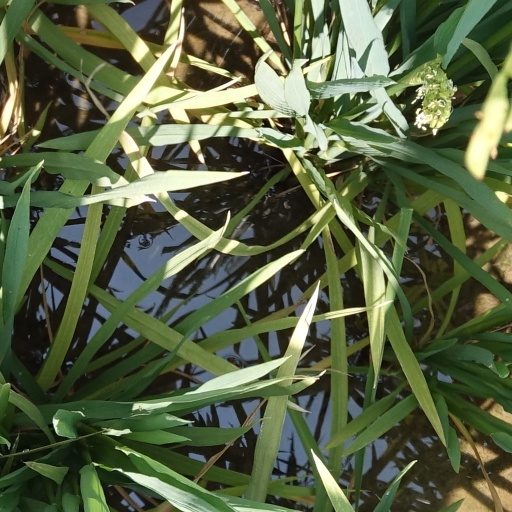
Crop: rice